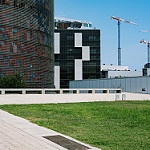
Label: buildings